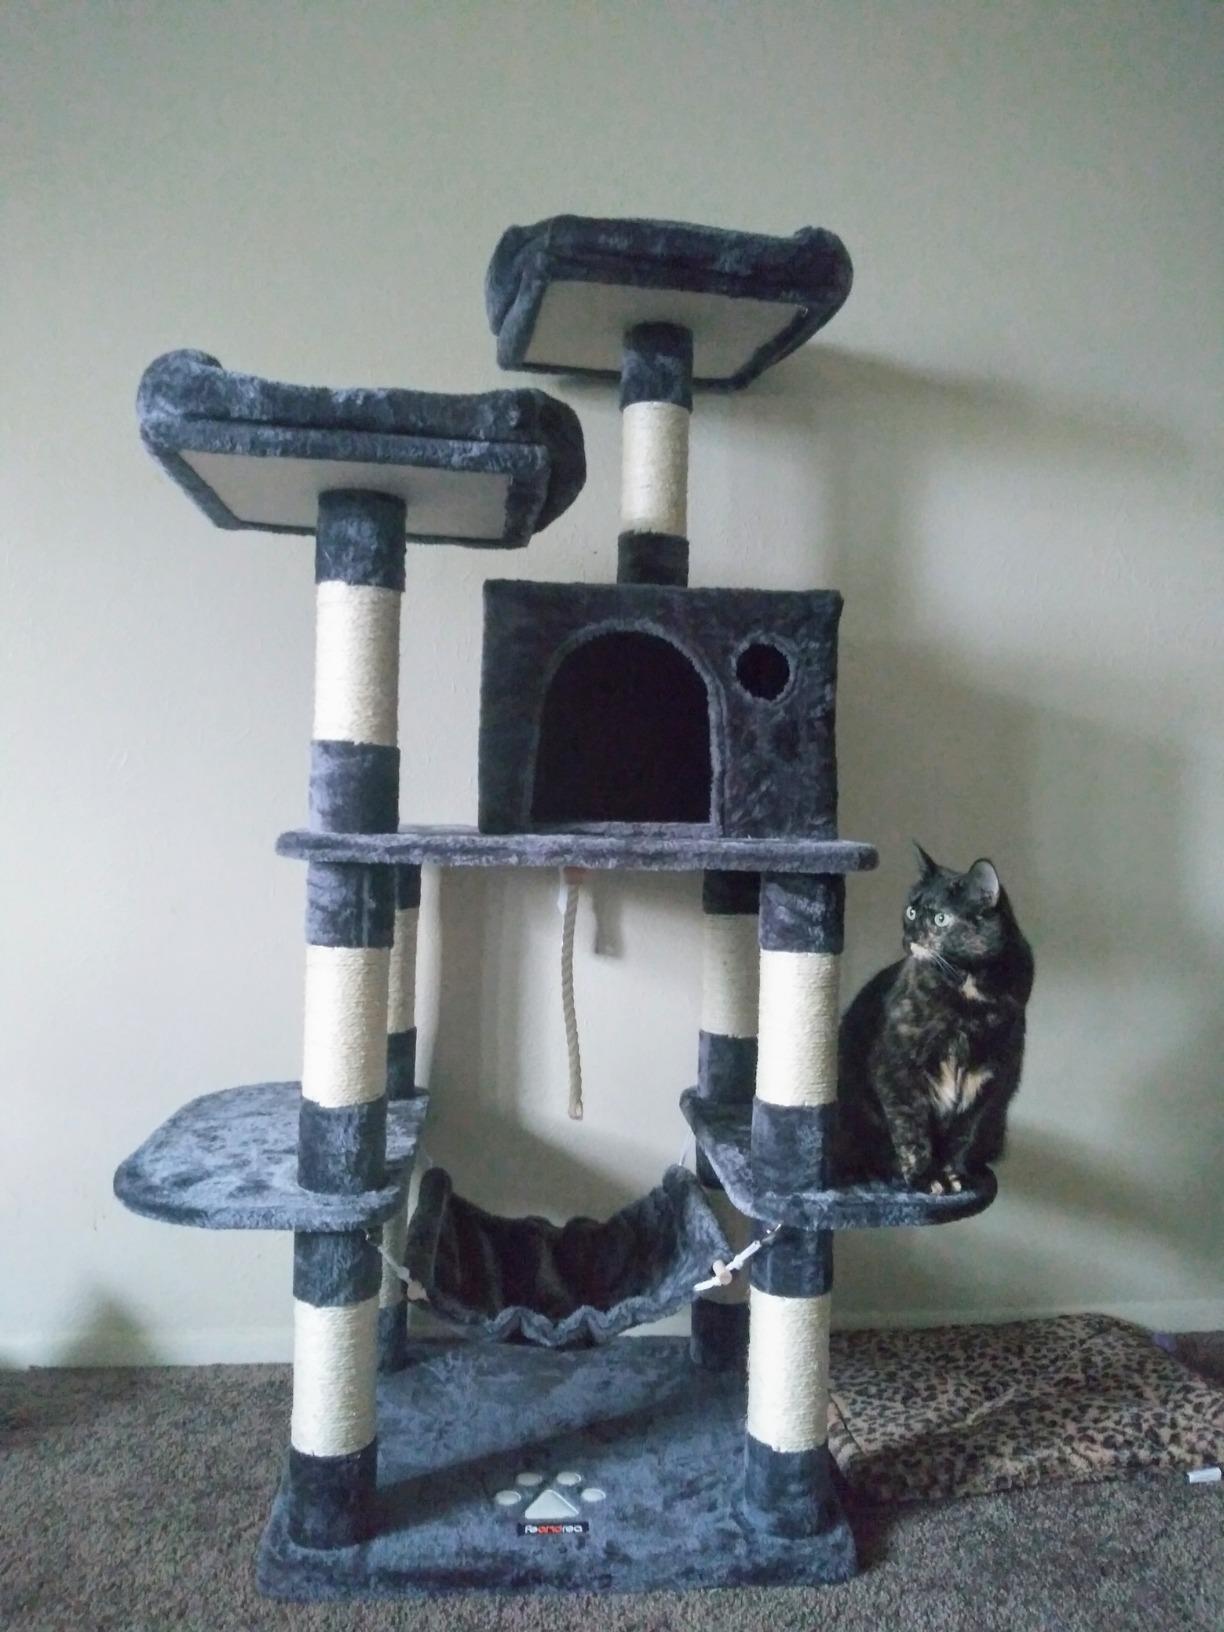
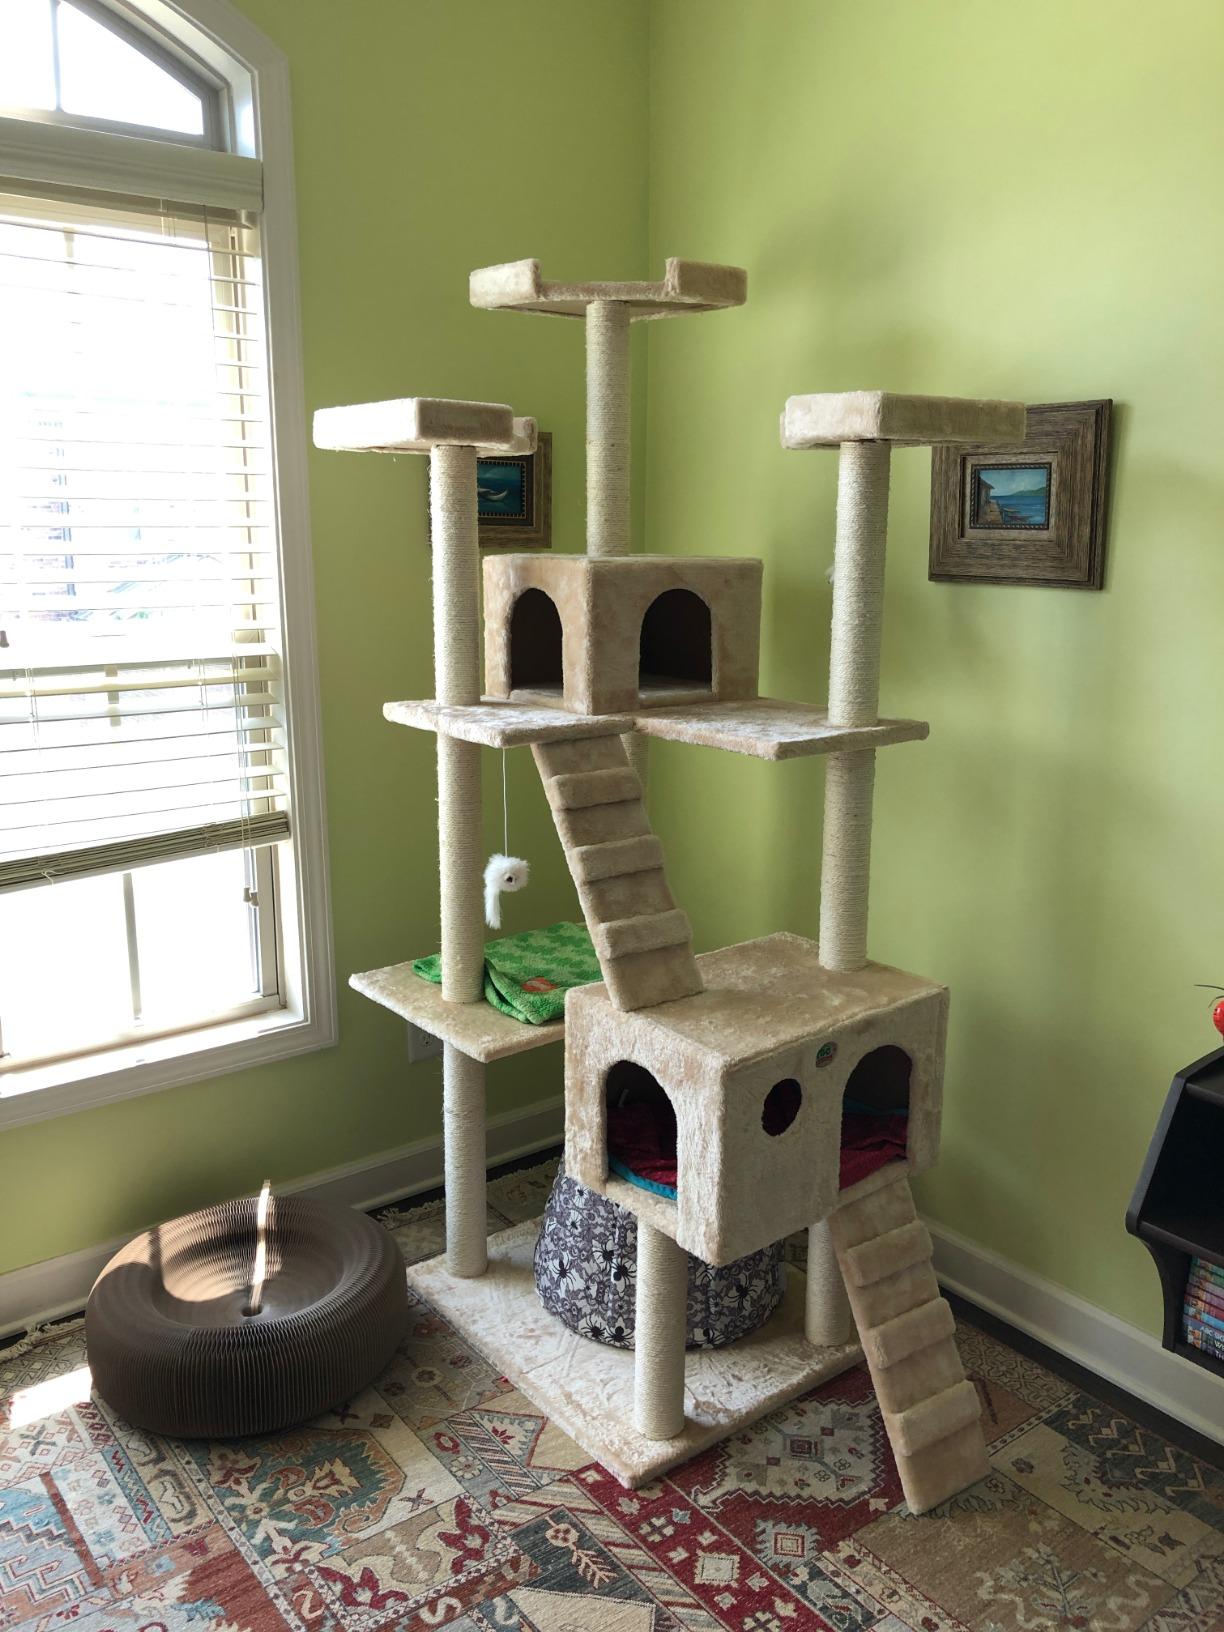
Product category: items_cat tree
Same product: no